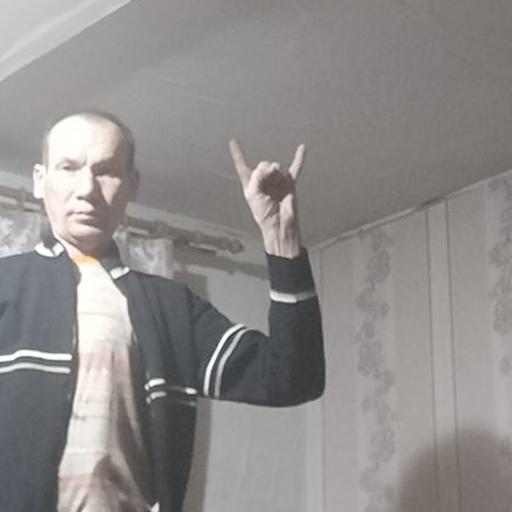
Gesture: rock